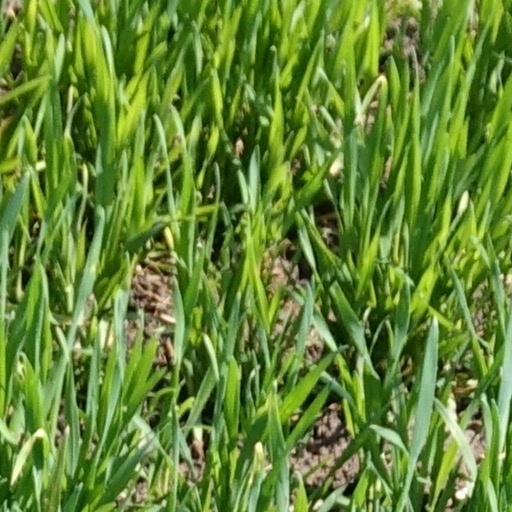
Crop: wheat